3C 120

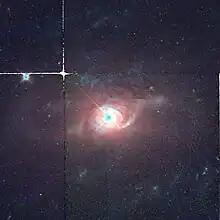
Image of 3C 120 by the Hubble Space Telescope

3C 120, also known as Markarian 1506, is an active galaxy located in the constellation of Taurus, at a distance of about 420 million light years. It has been categorised as a type I Seyfert galaxy and a broad-line radio galaxy. 3C 120 has been found to be a variable source in all wavelengths and hosts a superluminal jet.